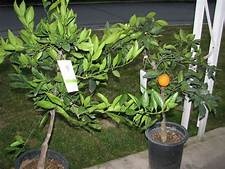
Label: mandarine